Short-tailed snake

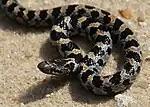
Marion County, FL

The preferred natural habitat of the short-tailed snake is sandy-soiled pine or oak forest or shrubland, but it may be found in other habitats, provided it has access to prey and suitable soil for burrowing.